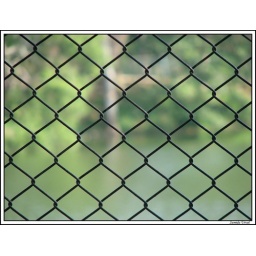
Bokeh effect of the fence surrounding the lake in Lalbagh.